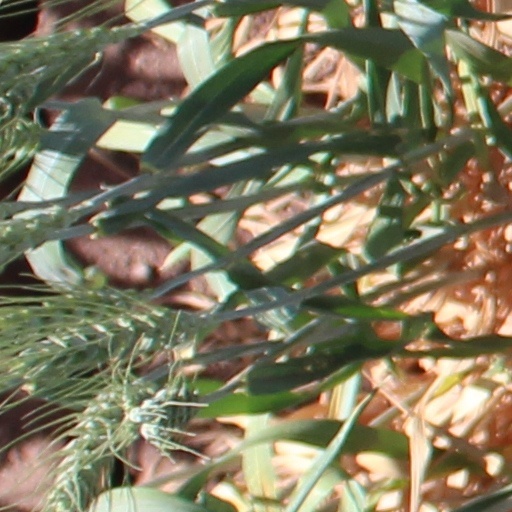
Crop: wheat